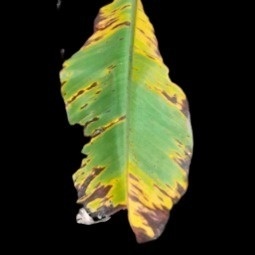
Label: Potassium